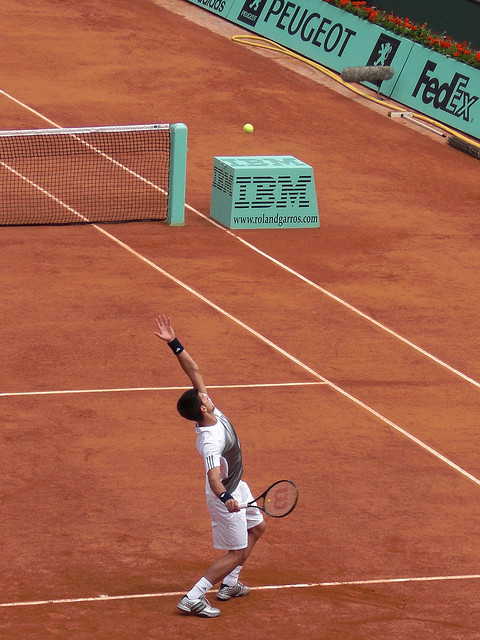
vận động viên tennis đang ném bóng lên giao bóng